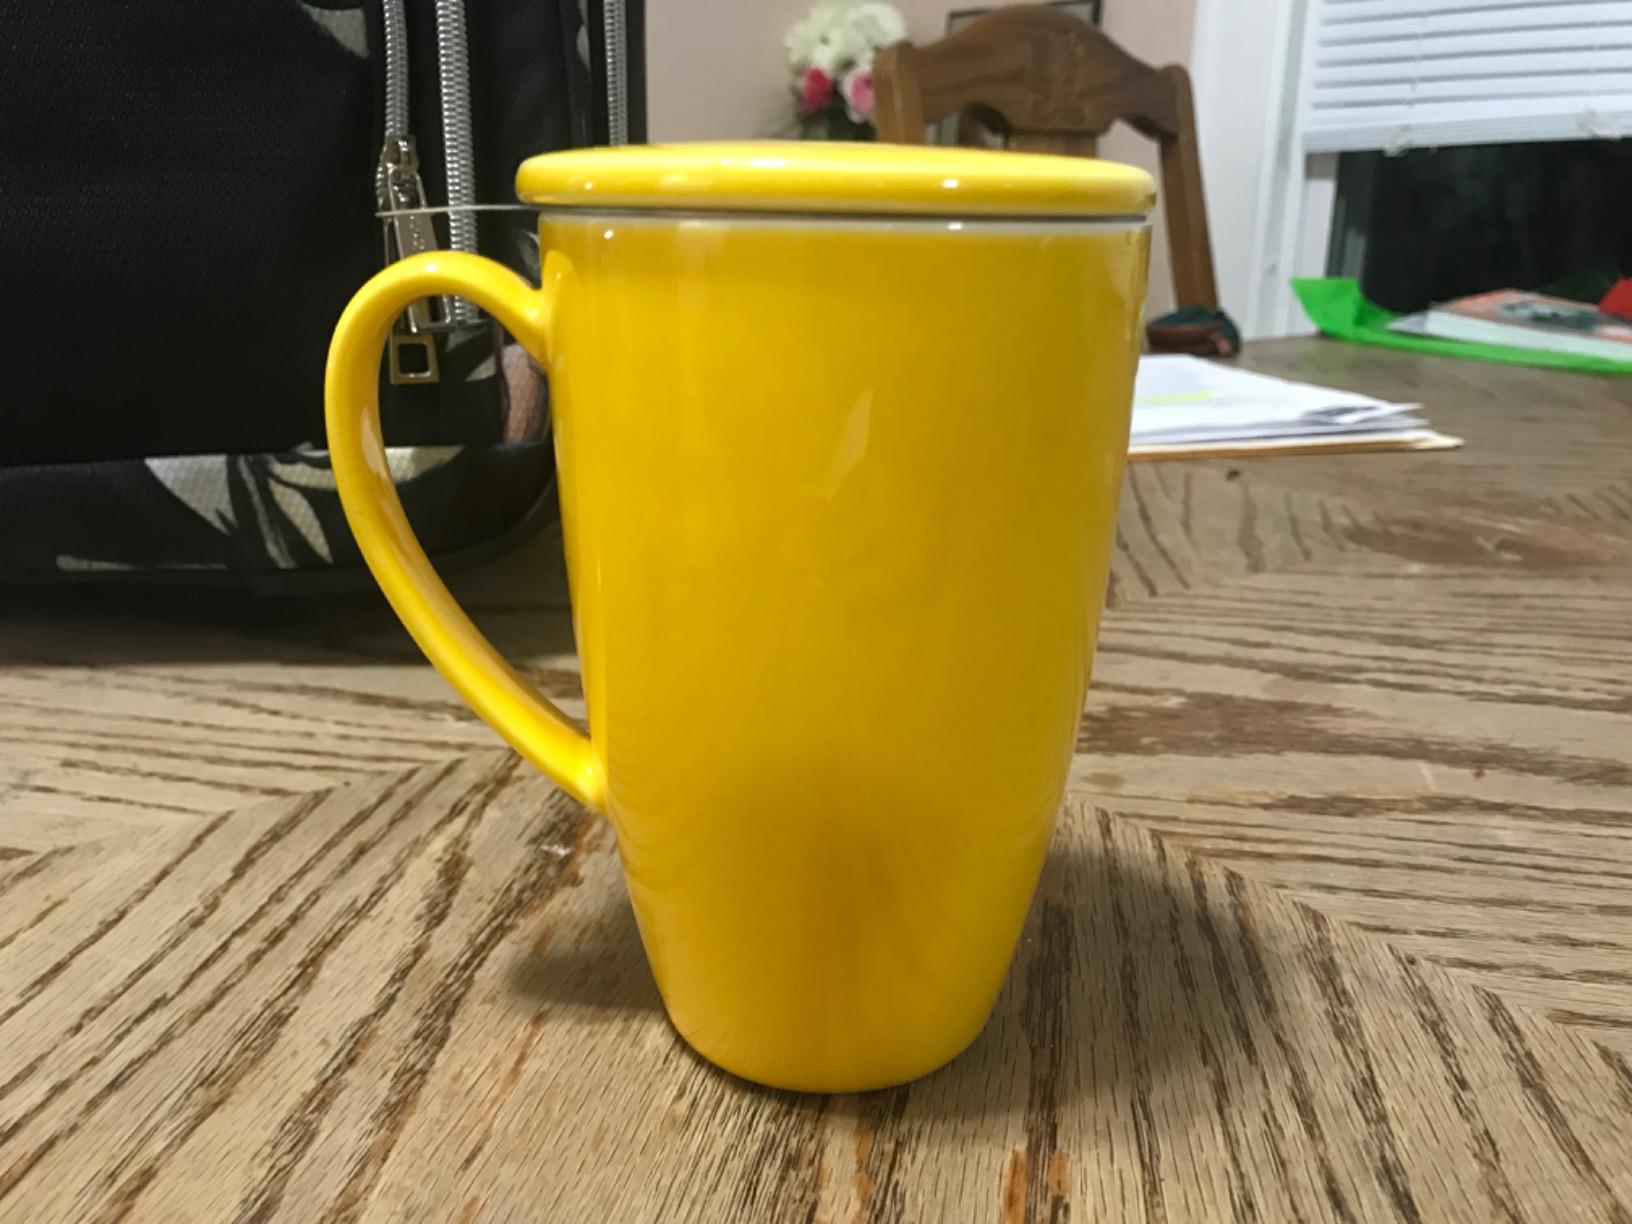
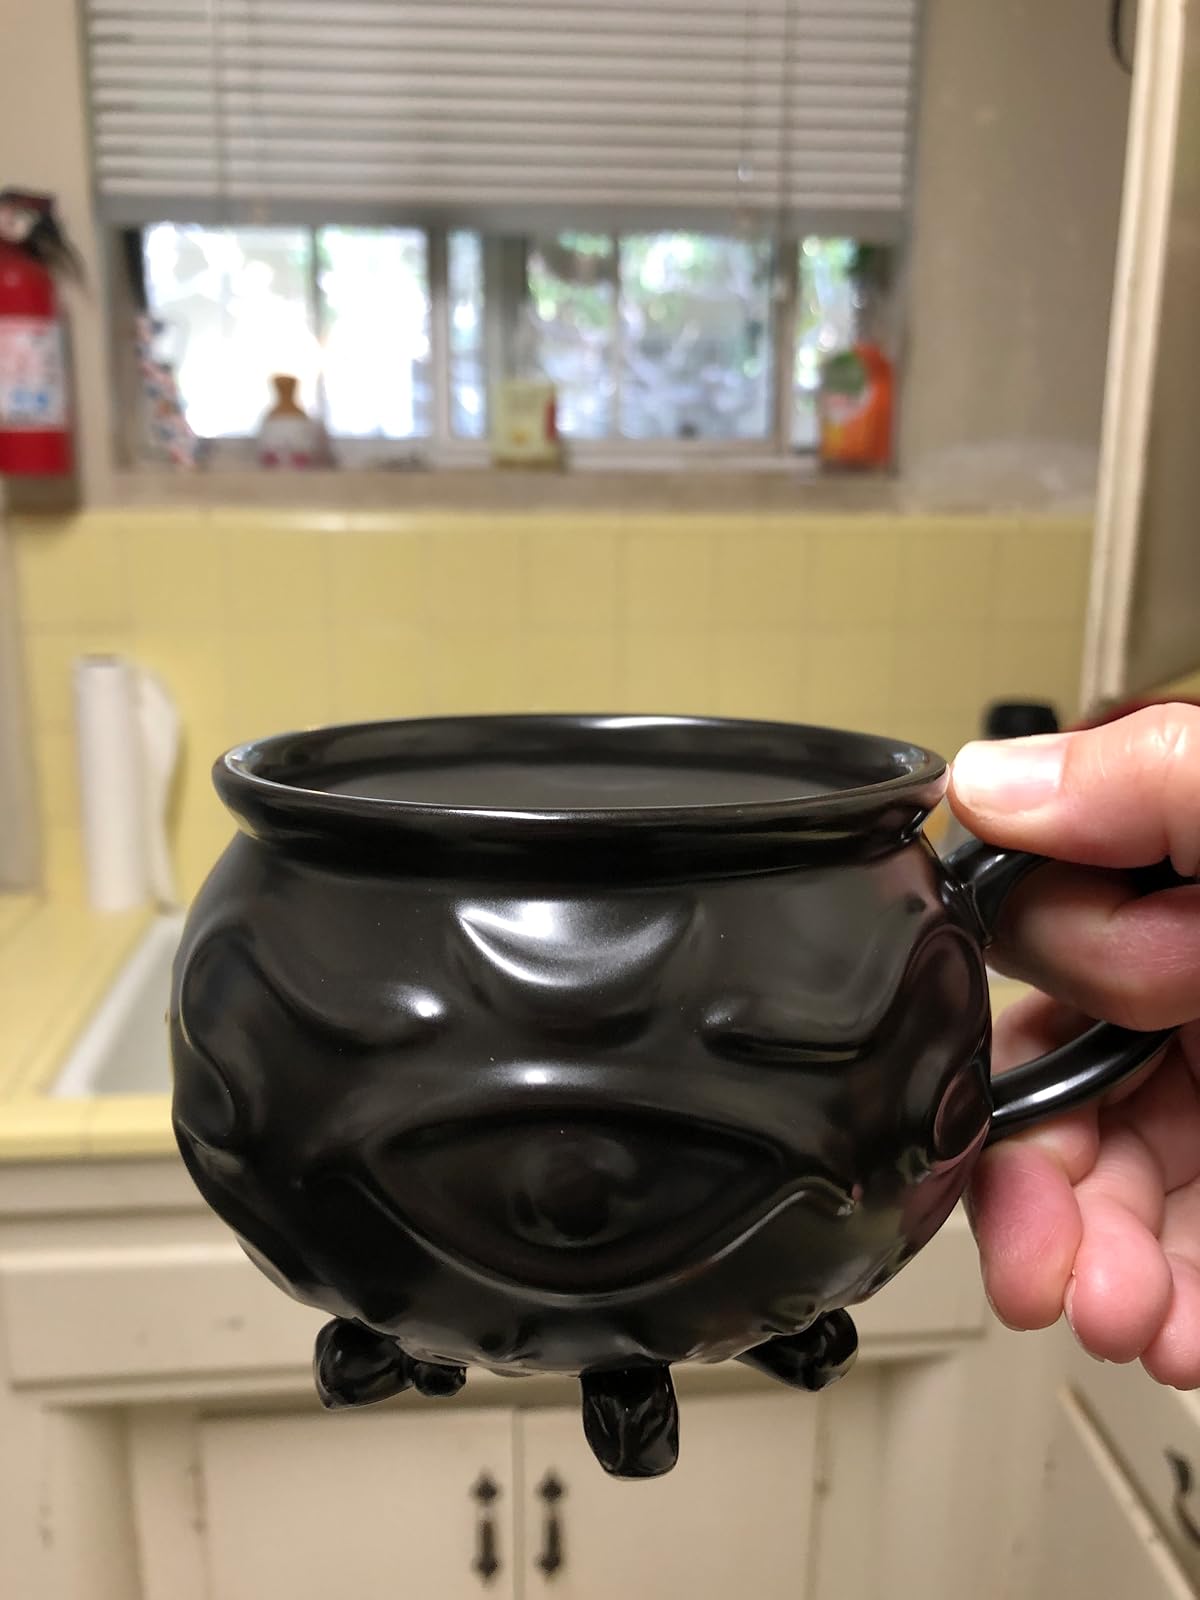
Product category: items_mug
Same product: no